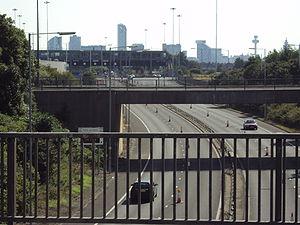
Liverpool [livœʁpul] est une cité et un district métropolitain du Merseyside dans la région de l'Angleterre du Nord-Ouest sur la rive est et nord de l'estuaire du fleuve Mersey. La ville faisait partie du comté du Lancashire jusqu'en 1974 avant la formation du comté de Merseyside.